Gandalf

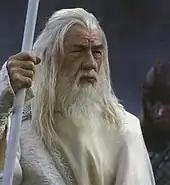
Ian McKellen as Gandalf the White in Peter Jackson's "" (2002)

Ian McKellen portrayed Gandalf in "The Lord of the Rings" film series (2001–2003), directed by Peter Jackson, after Sean Connery and Patrick Stewart both turned down the role. According to Jackson, McKellen based his performance as Gandalf on Tolkien himself: